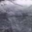
Label: cloud